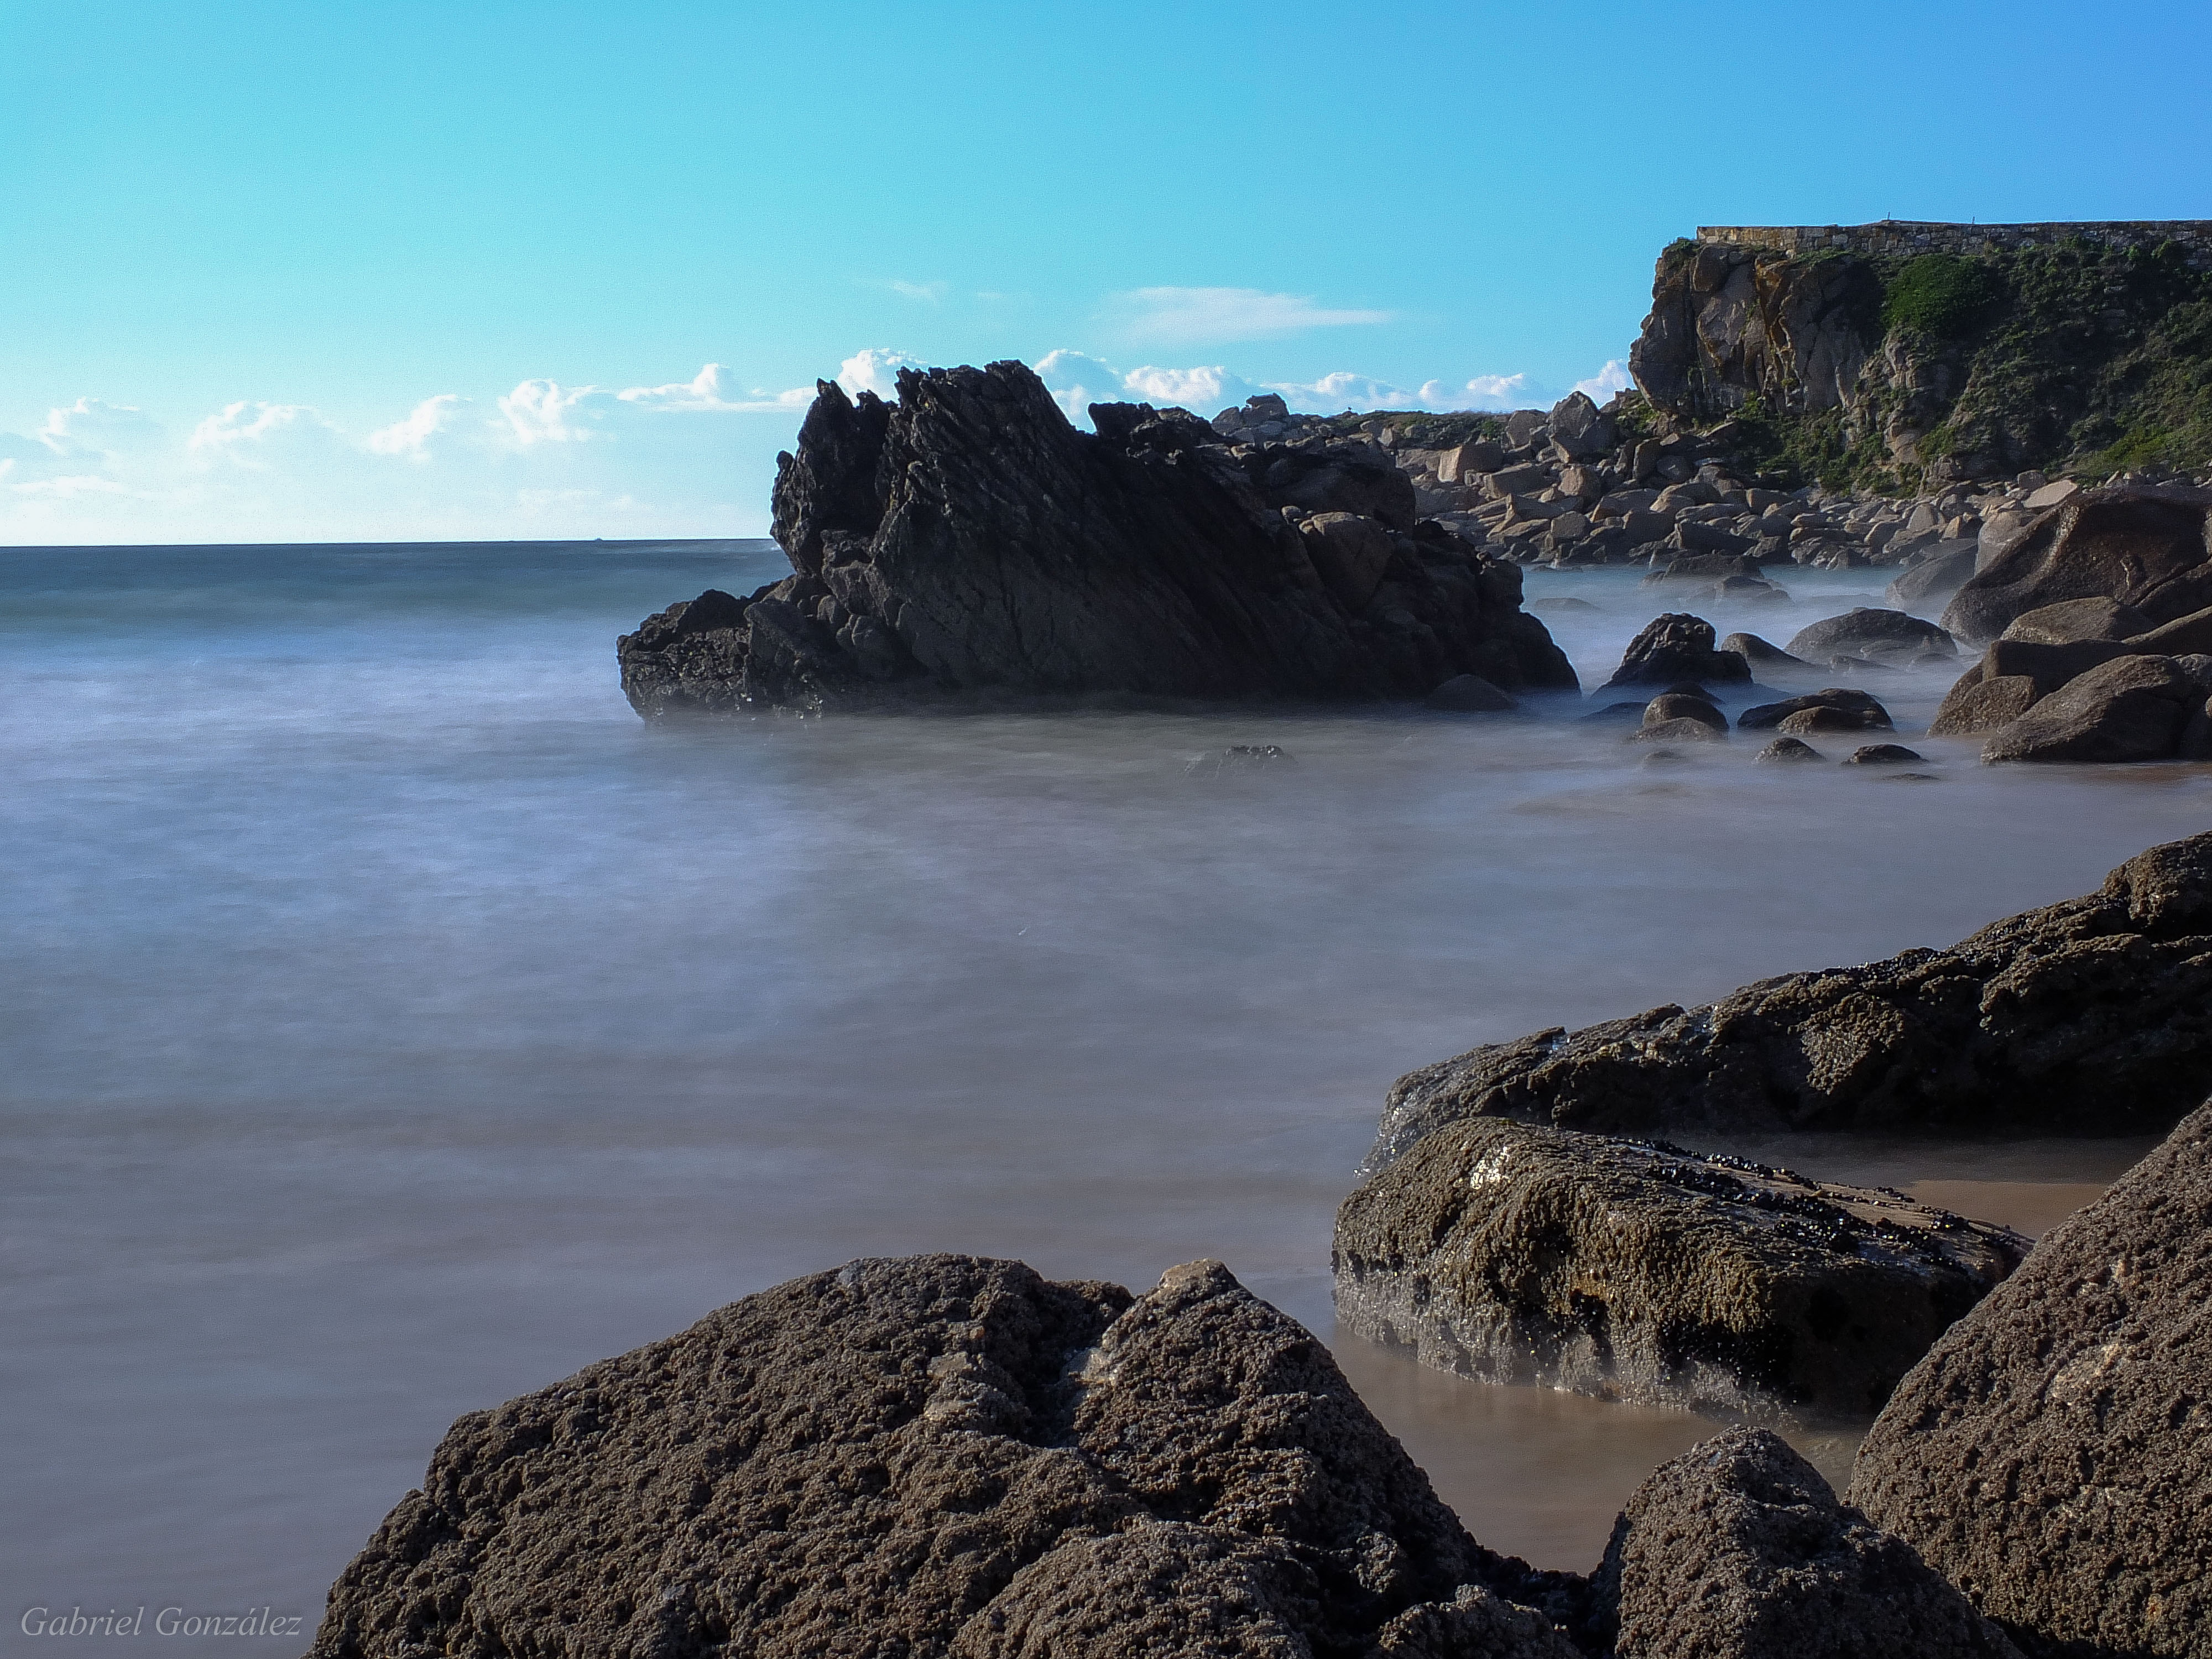
beach, landscape, sea, coast, water, nature, rock, ocean, sunset, shore, wave, cliff, cove, bay, terrain, material, body of water, spain, geology, puestadesol, galicia, pontevedra, paisajes, atardecer, alanzada, espana, cape, ggl1, gaby1, portonovo, fujifilmxs1, landform, po308portonovogaliciaespa a, geographical feature, wind wave